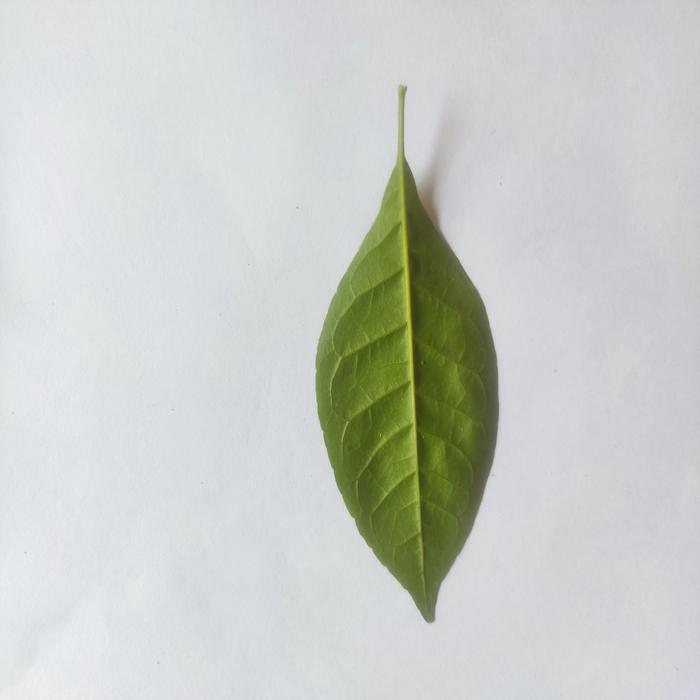
Crop: Aegle Marmelos
Leaf condition: Healthy_Leaf